Micronesians

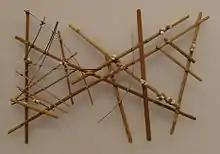
Micronesian navigational chart, these were used by Micronesians to navigate through wind and water currents.

The Kiribati people, also known as "I-Kiribati", "Tungaru", or "Gilbertese", are the indigenous people of Kiribati. They speak the Gilbertese language. They numbered 103,000 as of 2008.